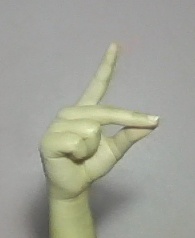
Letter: ta